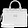
Label: Bag